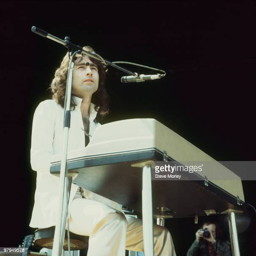
hard rock artist performs on stage at festival held